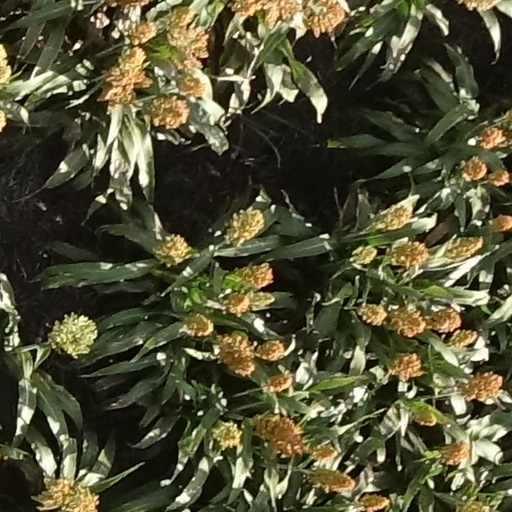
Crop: sorghum